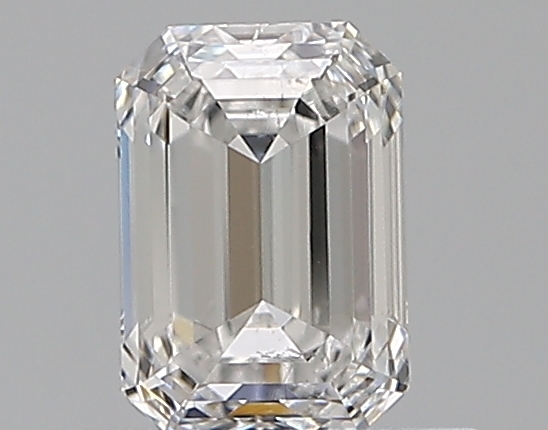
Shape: emerald
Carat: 0.71
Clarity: SI1
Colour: E
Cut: EX
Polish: VG
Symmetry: VG
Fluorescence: N
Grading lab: GIA
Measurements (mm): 5.88 x 4.07 x 2.81